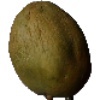
Label: Papaya 1